The Slits

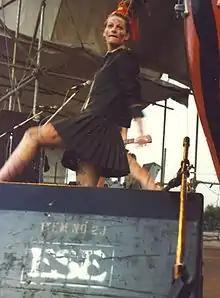
Ari Up playing with the Slits at the Beat the Blues Festival, Alexandra Palace, 15 June 1980

Their Dennis Bovell-produced debut album "Cut" was released in September 1979 on Island Records, with Neneh Cherry joining as additional backing vocalist. The album's sleeve art depicted the band naked, except for mud and loincloths. It is often claimed that Palmolive left partly because she did not like the album artwork, including by Palmolive herself, but Viv Albertine has stated that Palmolive had been asked to leave the band several months previously, and she does not appear on the record.